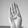
ASL letter: B